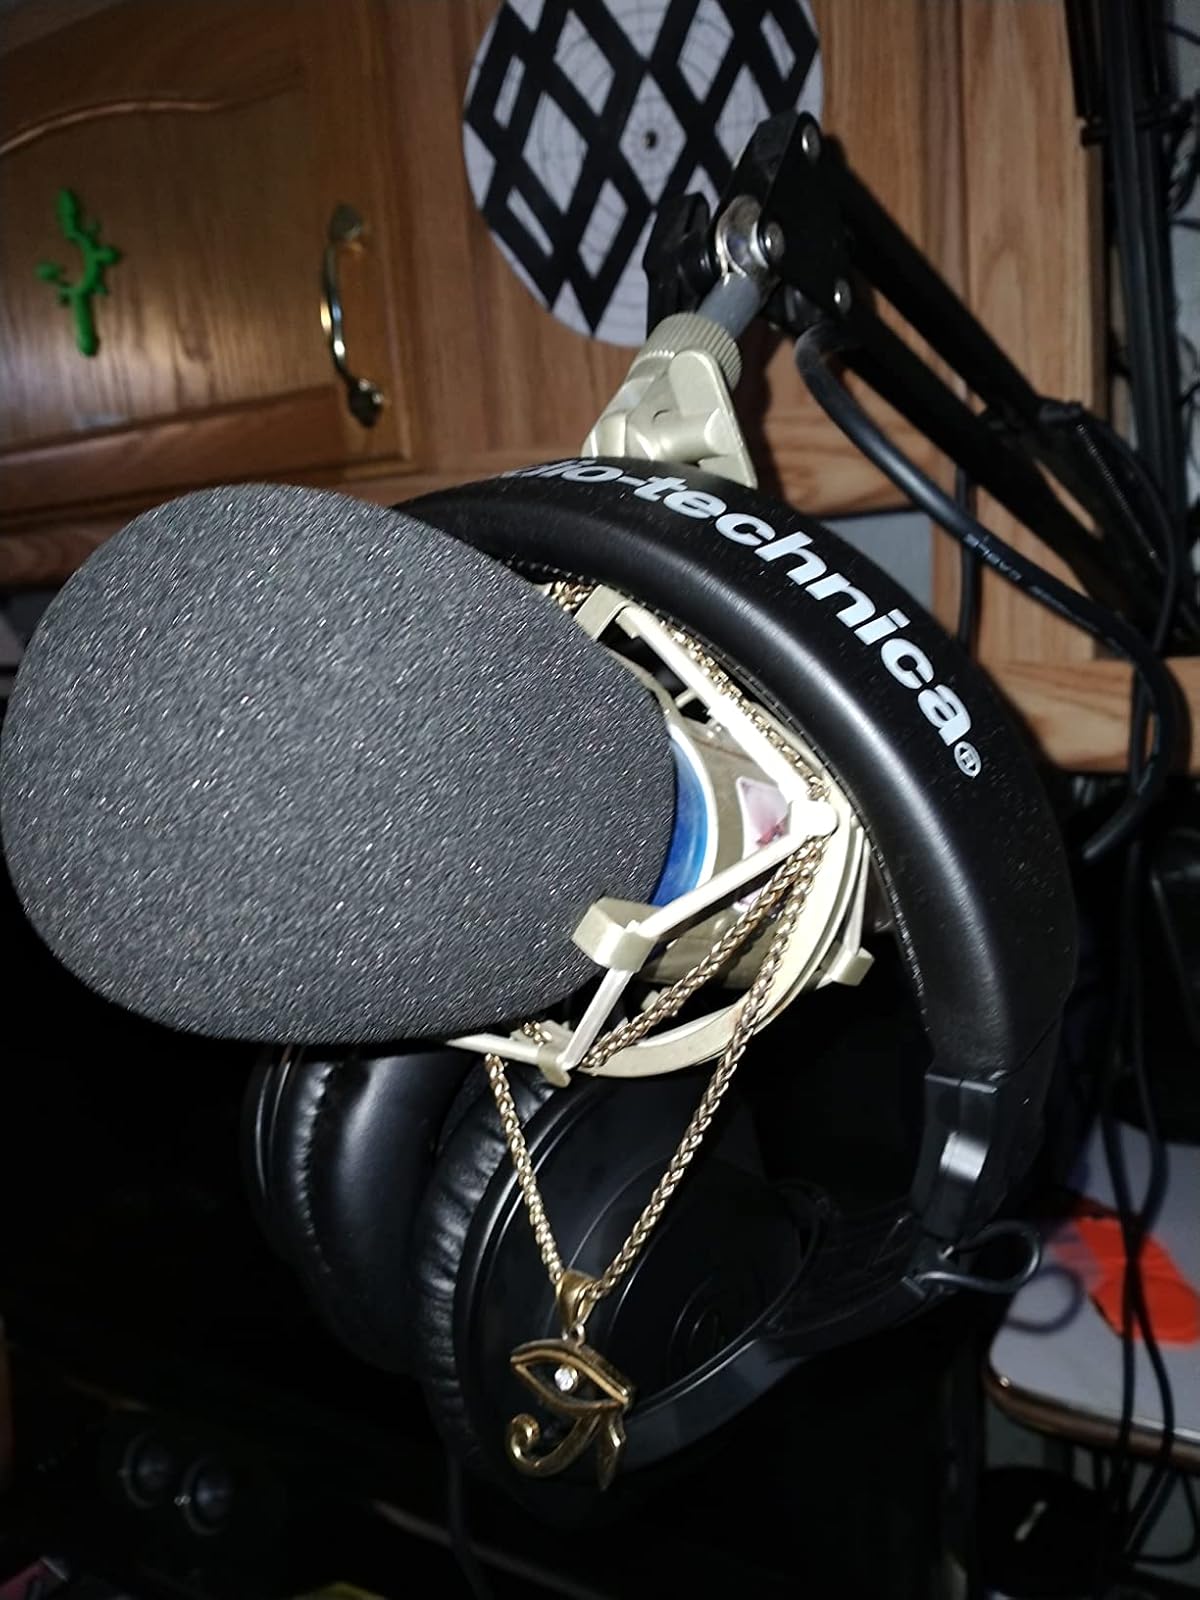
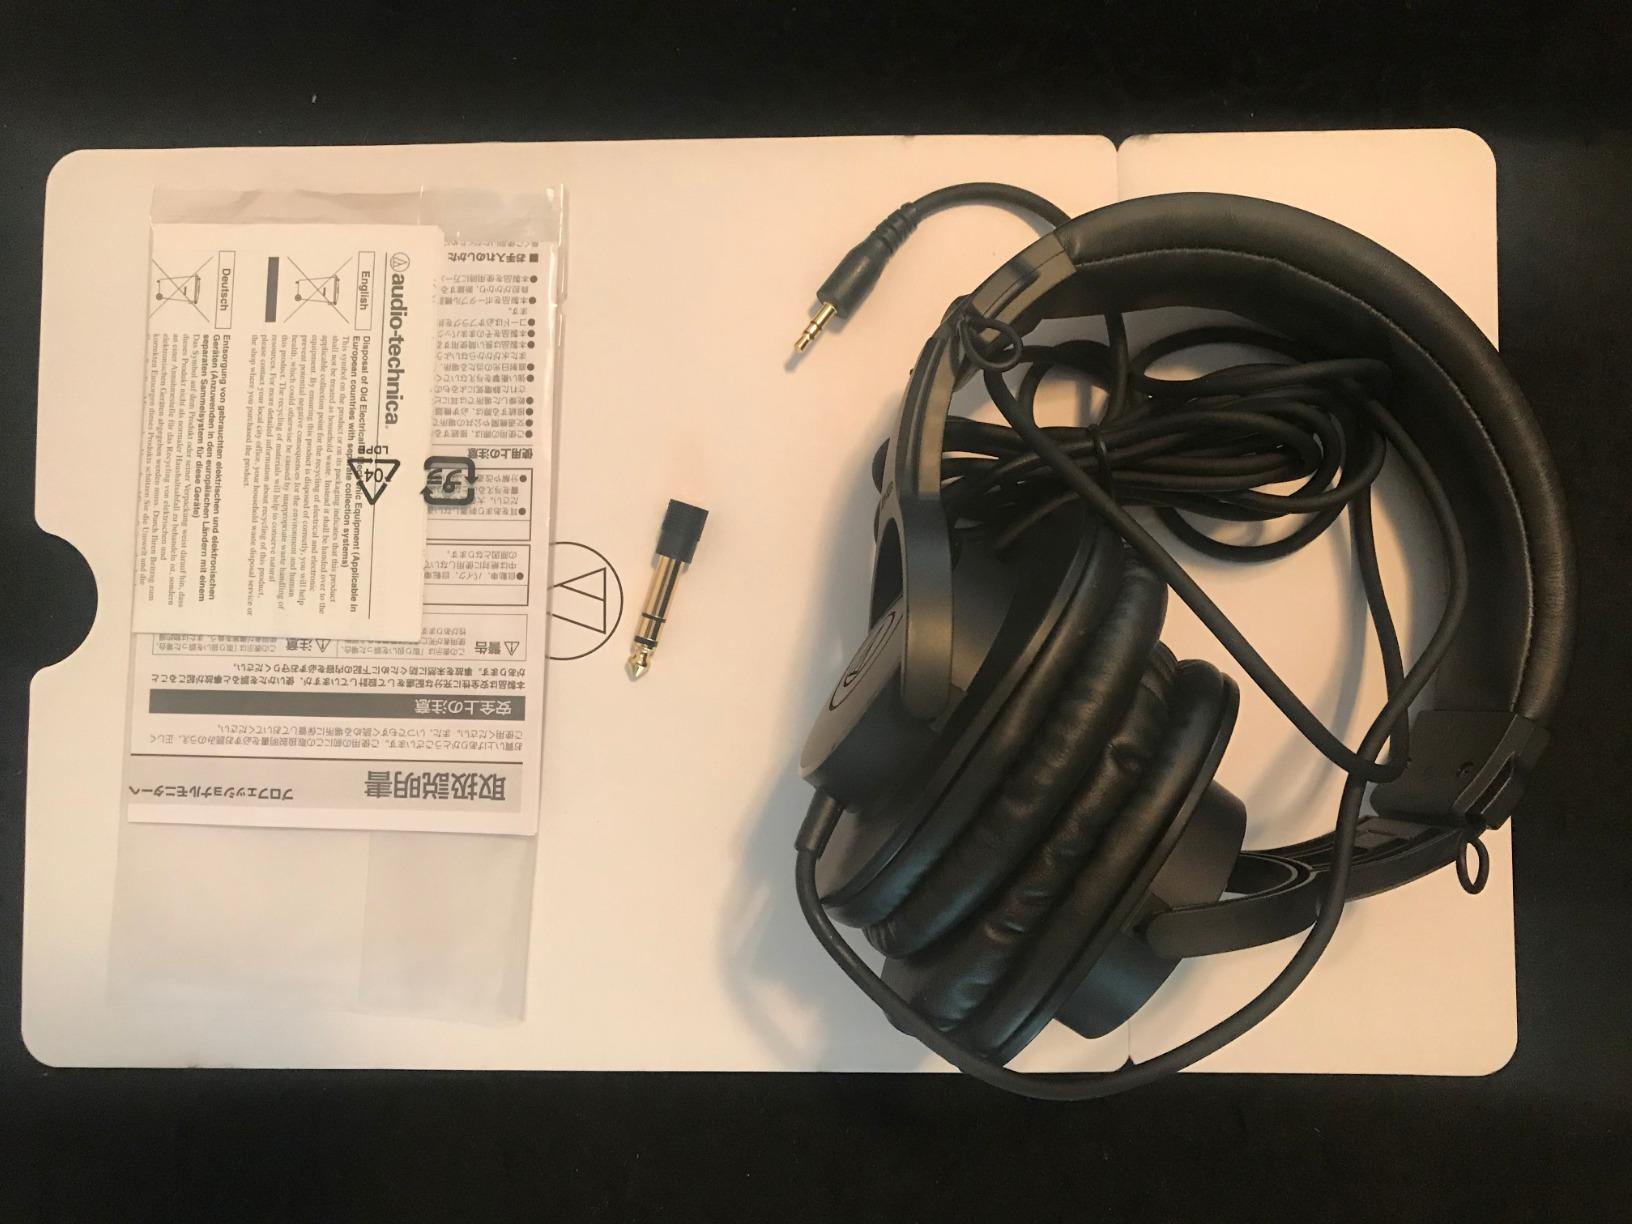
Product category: headphones
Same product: yes